Mihály Ibrányi

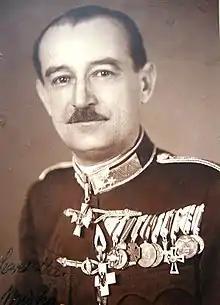
Ibrányi Mihály

Mihály Ibrányi (born 3 December 1895, Debrecen, Austro-Hungarian Empire – died 19 October 1962, Budapest, Hungary) was a Hungarian officer during World War II. He commanded the Hungarian First Cavalry Division and V Corps.